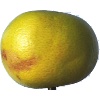
Label: Pomelo Sweetie 1